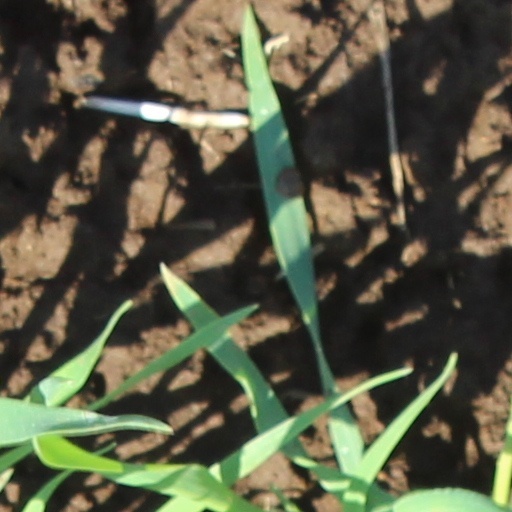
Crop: wheat